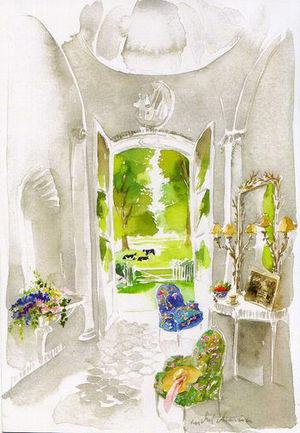
L'watercolor donne le bonheur de peindre tout ce qui nous sourit: un beau paysage, la lumière d'une entrée de maison, quelques fleurs ou un visage avant qu'ils ne s'enfuient. Michel Charrier, La Maison en Normandie 2010
L’aquarelle est une peinture dans laquelle la gomme arabique lie des pigments transparents laissant apparaître le support de peinture. La gouache, de composition identique, est opaque.